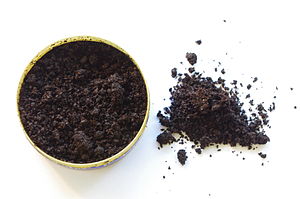
Snus
Snus
Snus er et nydelsesmiddel af findelt, indsovset, gæret tobak blandet med ammoniak og vand, evt. tilsat forskellige smagsstoffer som whisky. Det indtages gennem næsen eller munden. Ofte bruges snus mod smerte i næse og halsregion, da det har en smertestillende effekt. Snus indeholder nikotin, som er stærkt afhængighedsskabende.